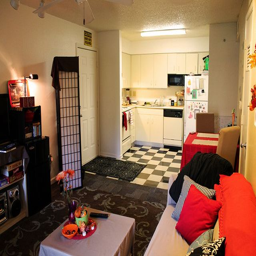
here is a view of the kitchen area along with some of the living room .